Dar al Kuti

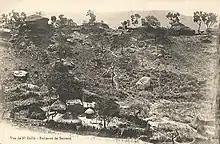
A settlement in Dar al Kuti.

Dar al Kuti ('Dar al-Kuri' in some sources) was an Islamic state in the center and northwest of the present Central African Republic which existed from around 1830 until 17 December 1912. From around 1800 the name Dar al-Kuti was given to a stretch of the frontier to the southwest of Wadai, a sultanate in the region of Lake Chad. The term "dar" signifies "abode" in Arabic, while the term "kuti" in the local language denotes a forest or densely-wooded area.